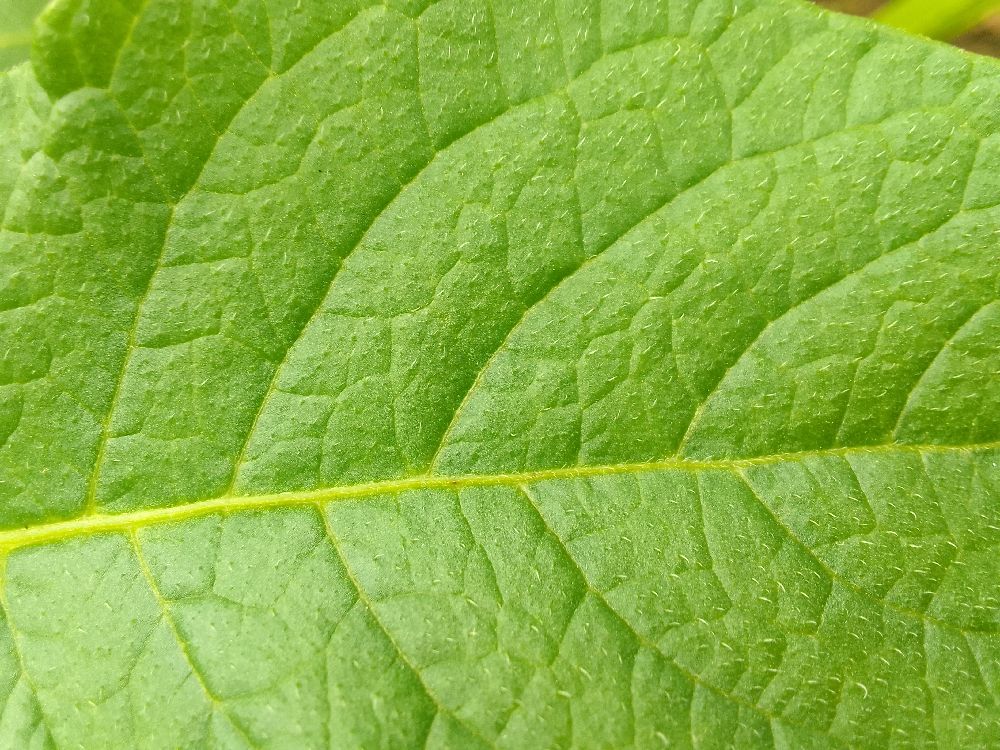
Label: Healthy